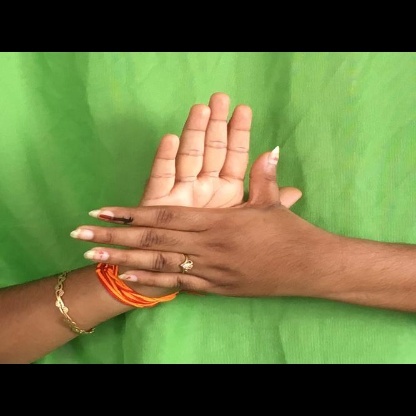
Mudra: Chakra